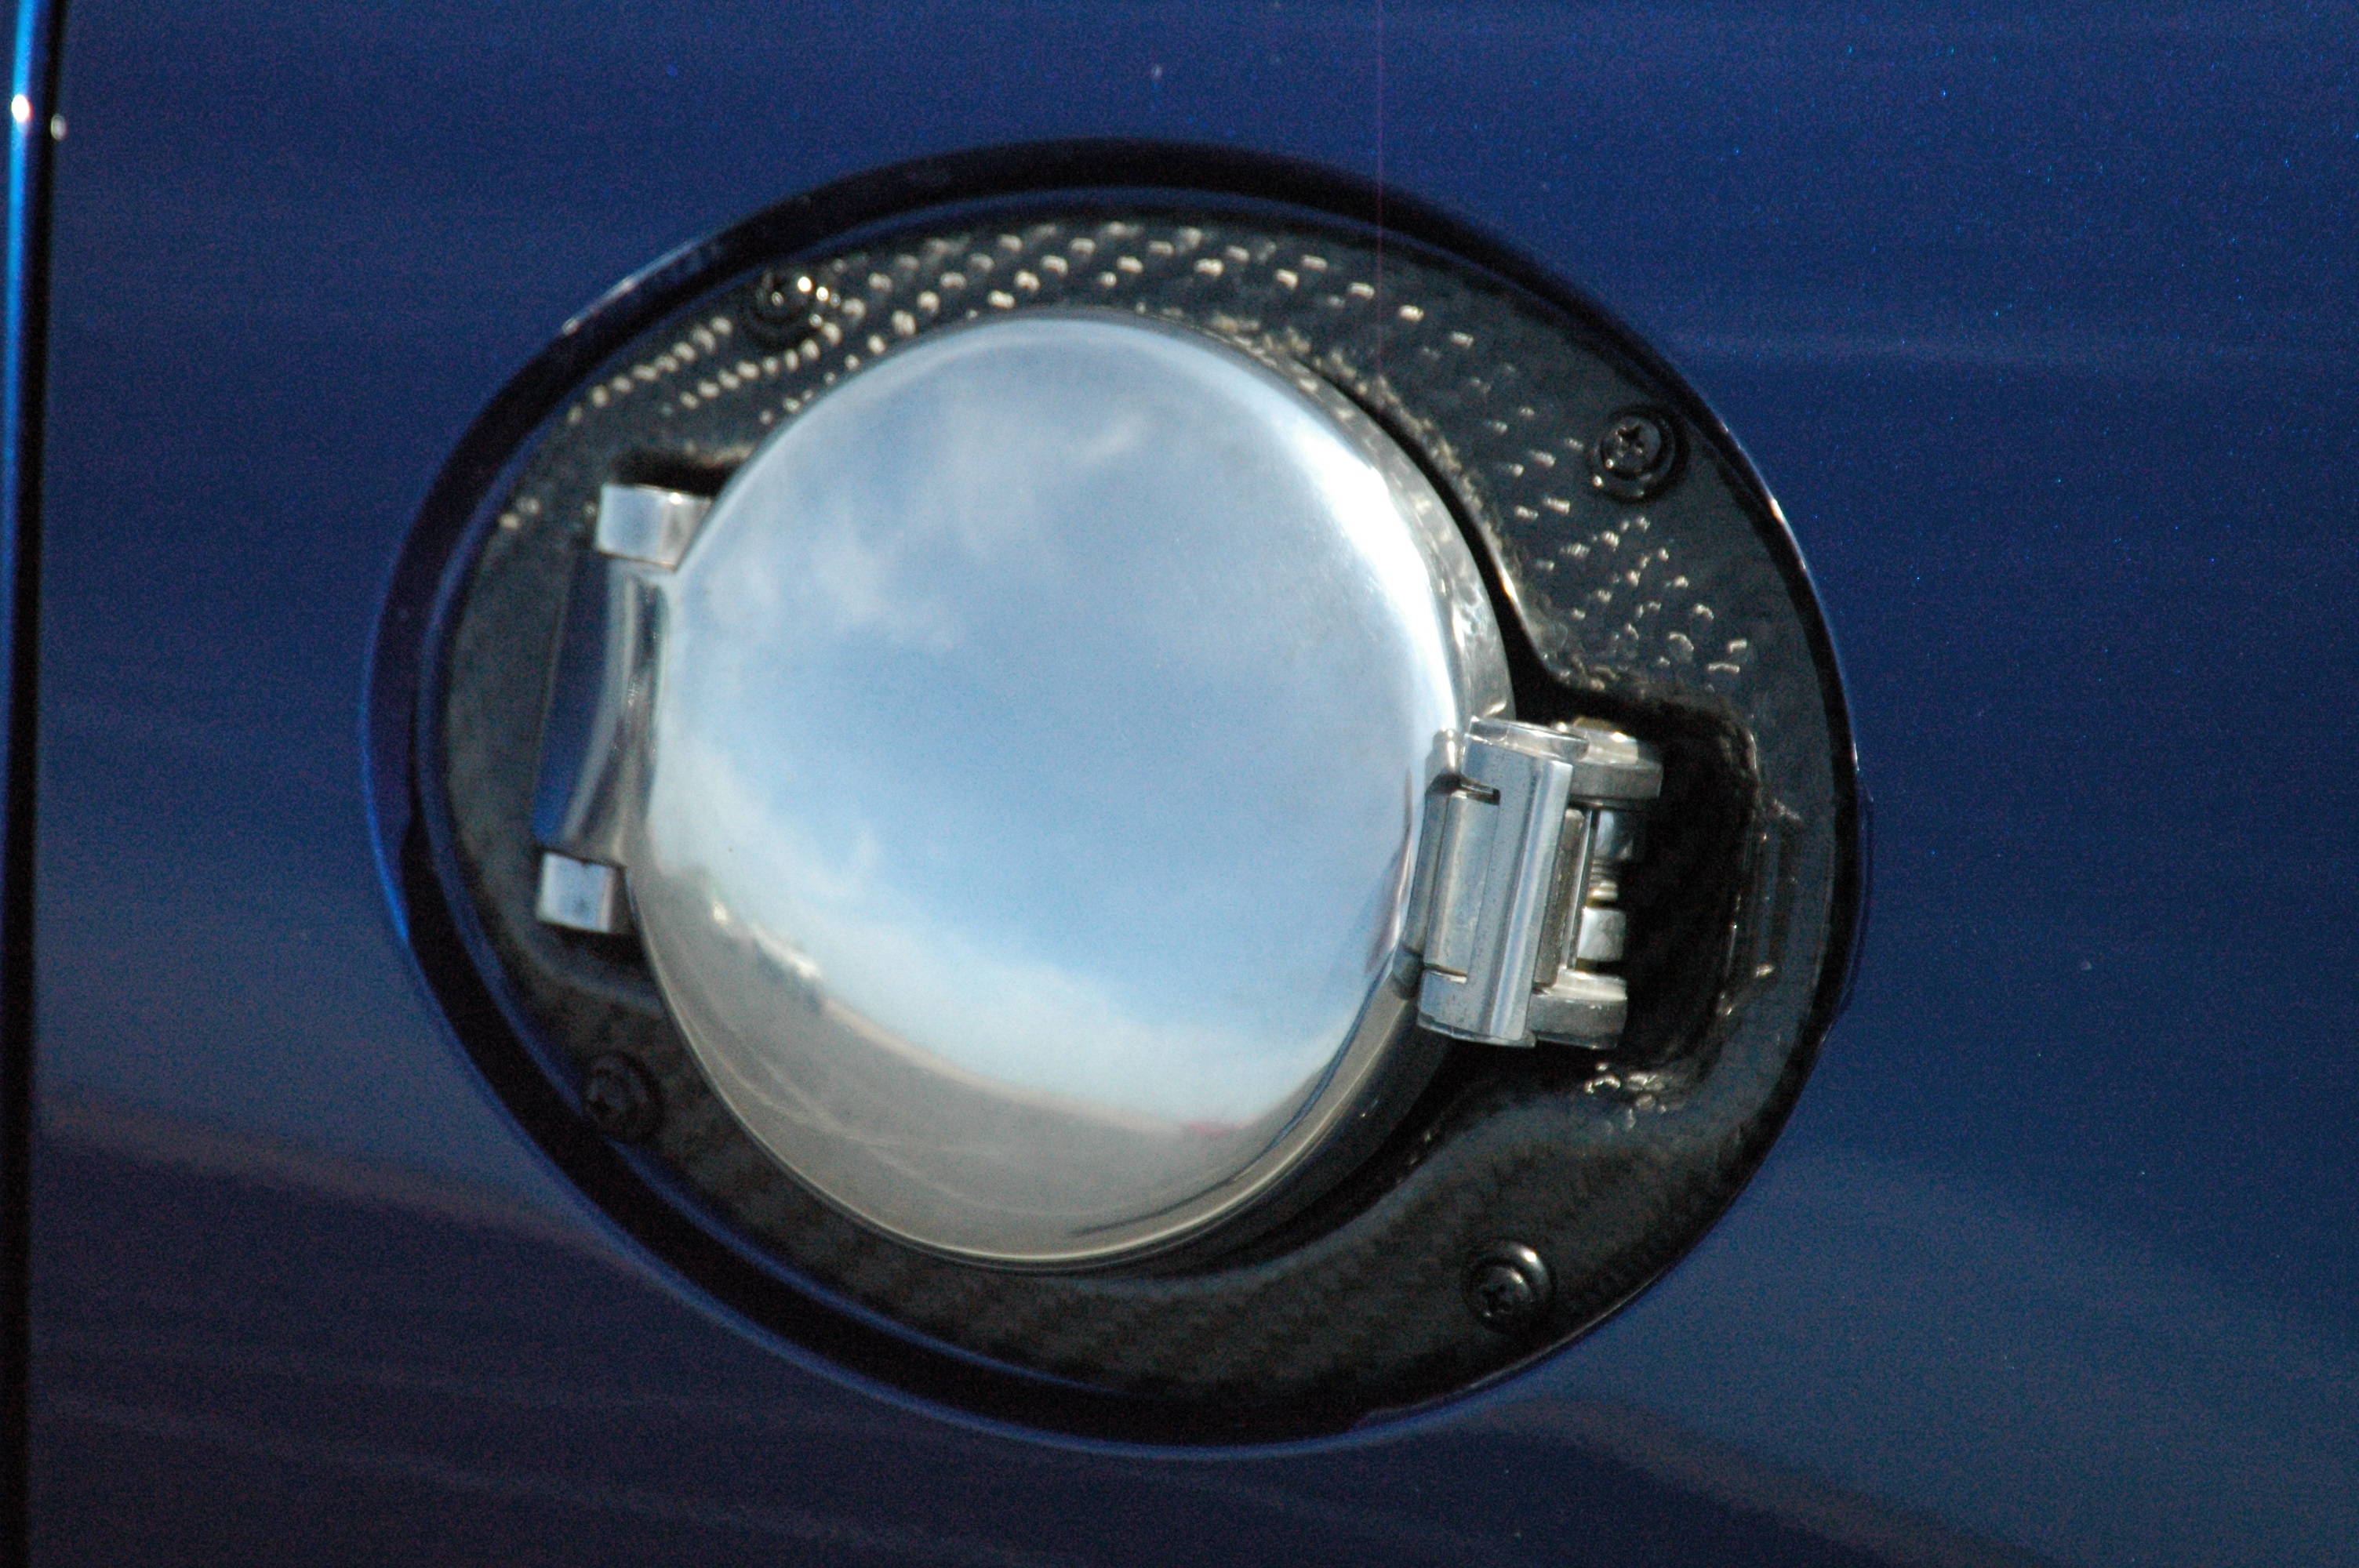
light, wheel, window, lighting, circle, porthole, corvette, fashion accessory, z06, carbon fiber, fuel filler